Von Bissing university

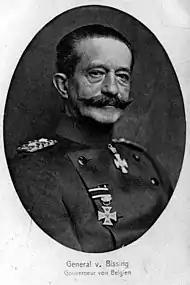
Moritz von Bissing, Governor-general of Belgium between 1914 and 1917.

The Vlaamsche Hoogeschool (Dutch; "Flemish Academy"), commonly referred to by its detractors as von Bissing university, was a Dutch-speaking university established at Ghent in German-occupied Belgium in October 1916. Distinct from the existing State University of Ghent, the University formed part of the German "Flamenpolitik" and was a response to the long-established grievance of the Flemish Movement which campaigned against Ghent University's curriculum being taught only in French, despite the university being located in Dutch-speaking Flanders. The institution took its informal name from Moritz von Bissing, the German Governor-General of Belgium from 1914 to 1917, who was himself one of the "Flamenpolitik" 's chief advocates.